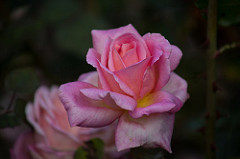
Flower: rose